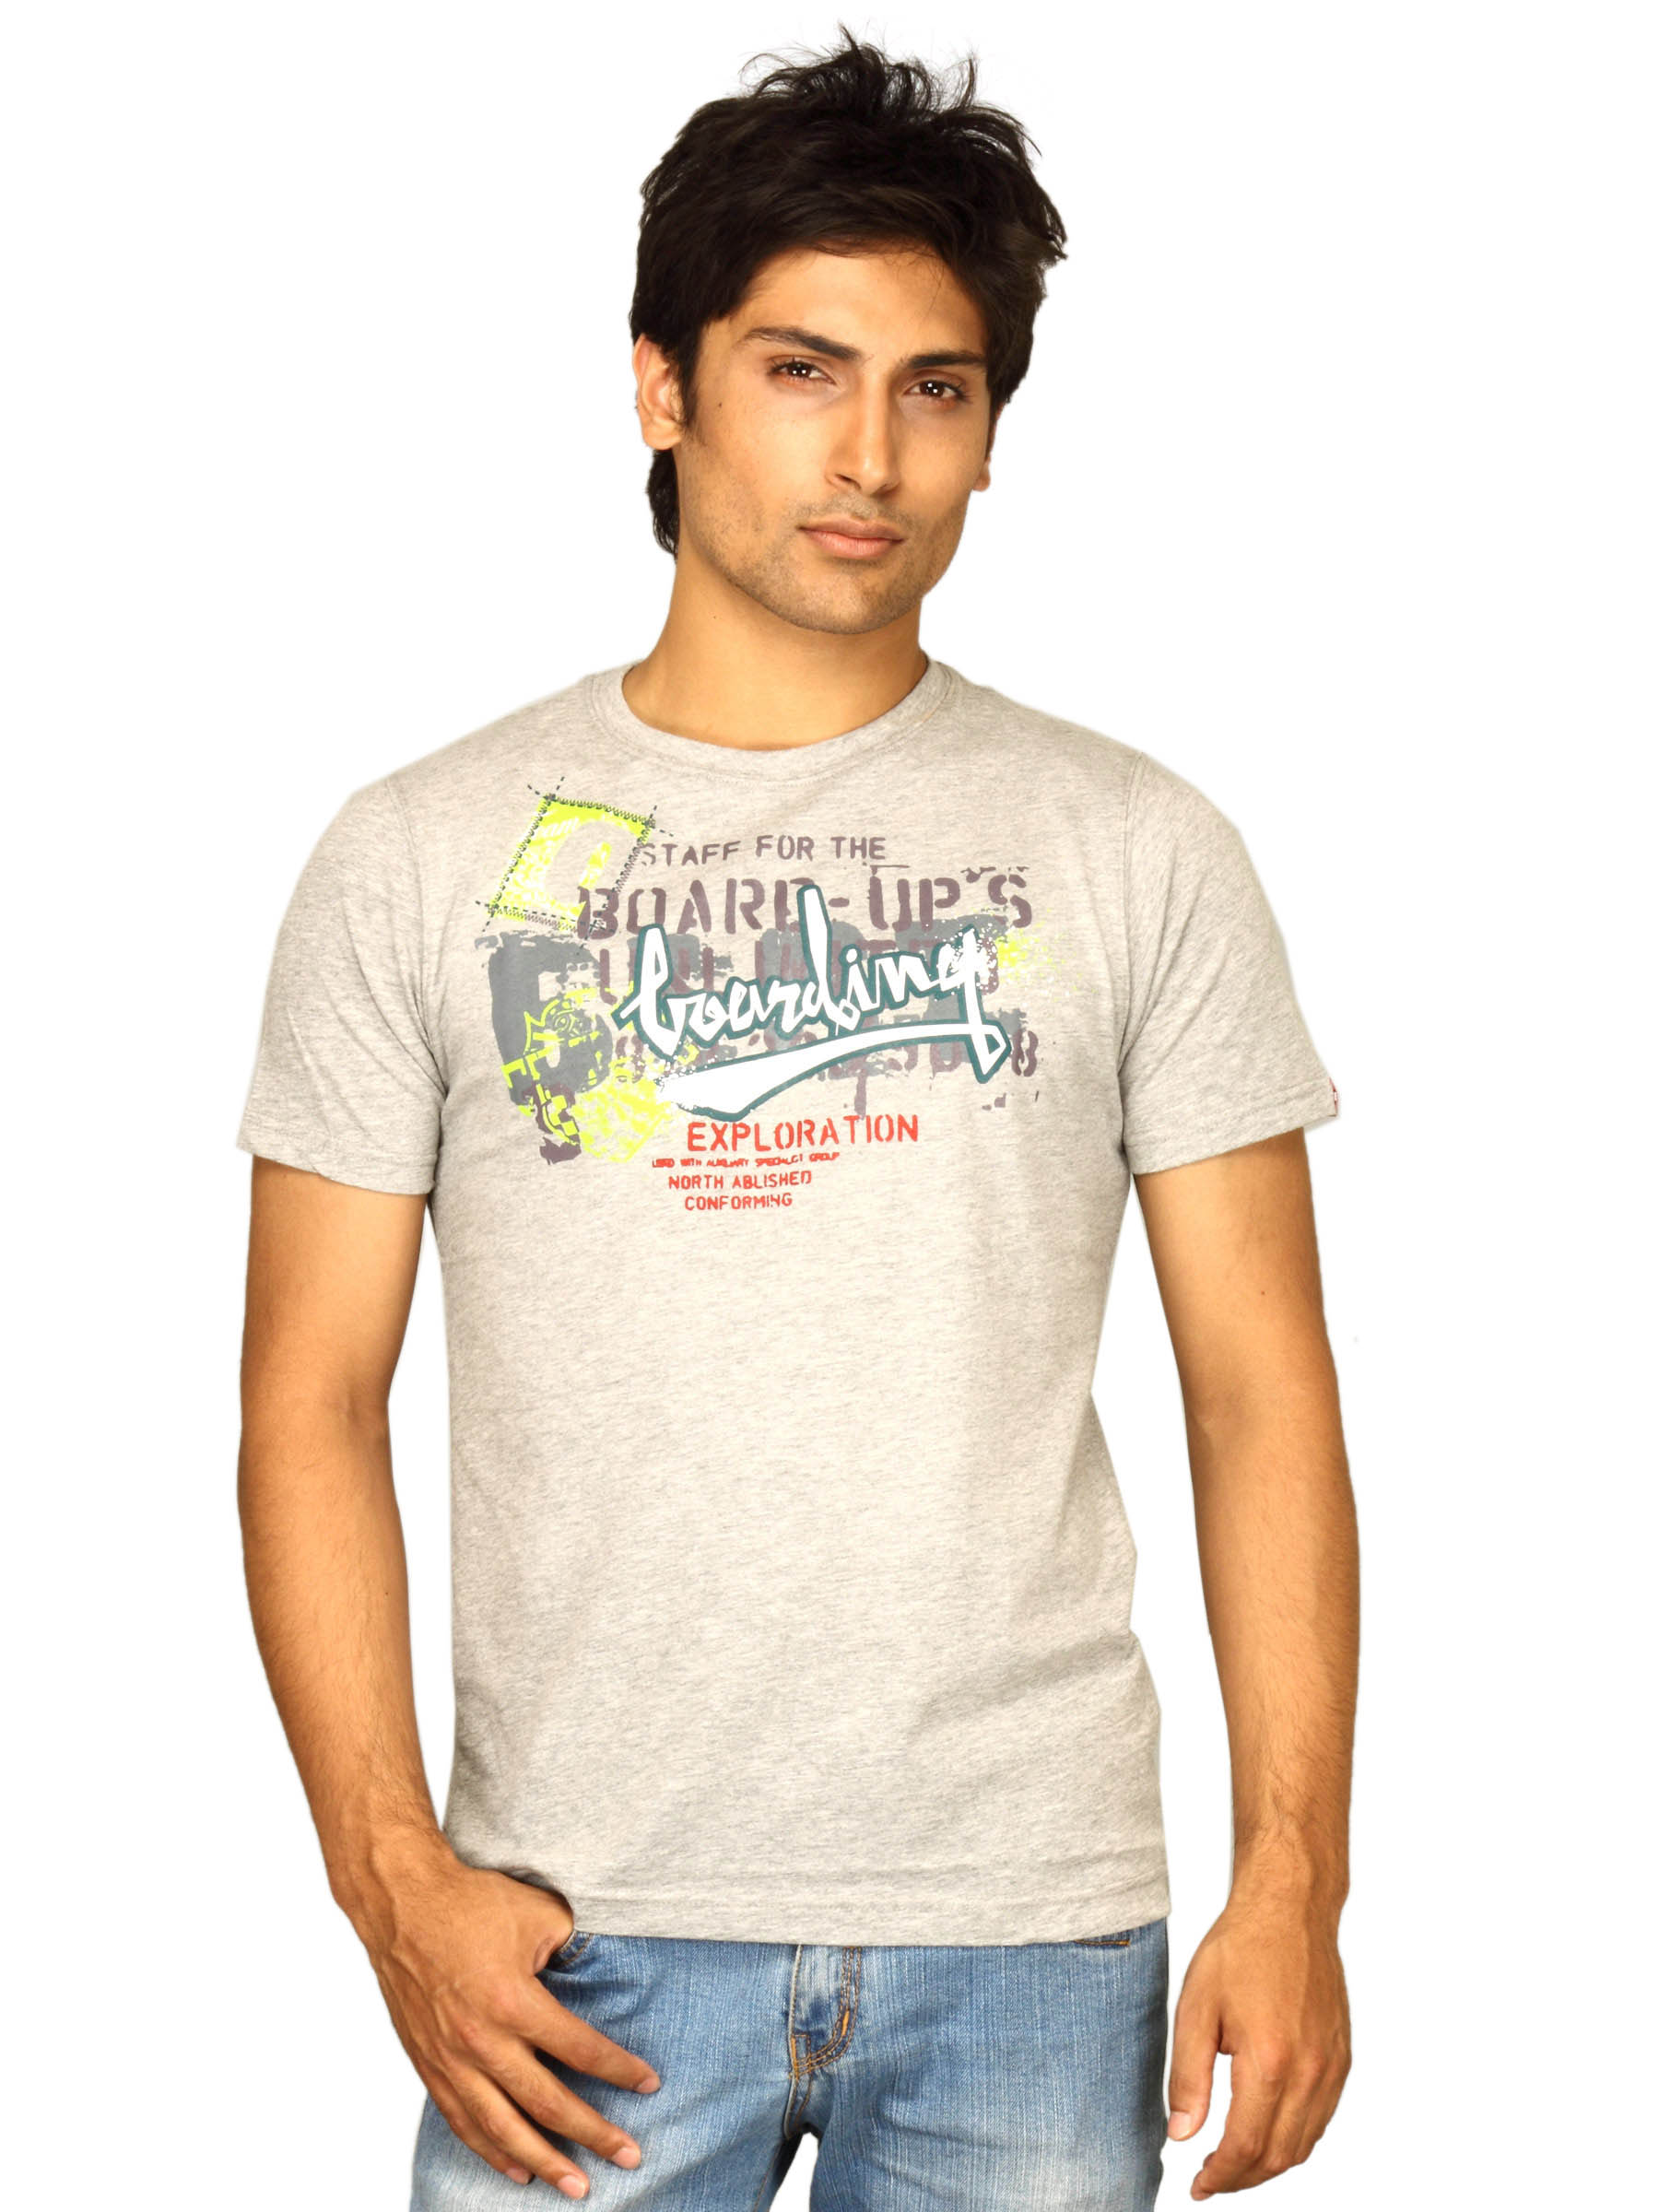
Probase Men's Boarding Grey T-shirt
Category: Apparel / Topwear / Tshirts
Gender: Men
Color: Grey
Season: Summer 2011
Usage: Casual